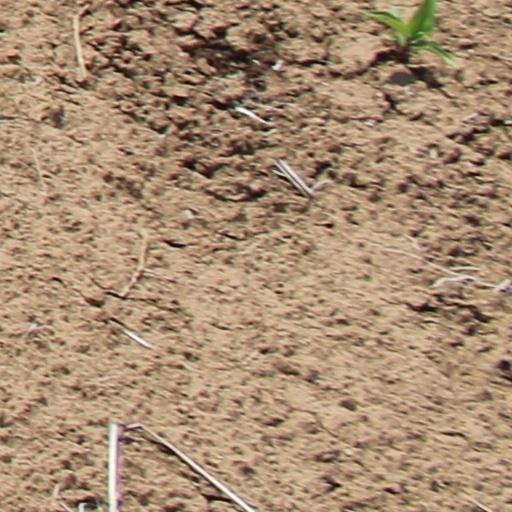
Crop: wheat